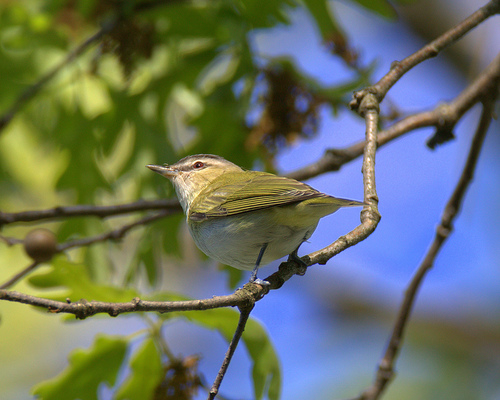
a fairly small bird with green wings and a white breast, beige head looking into the distance.
the bird is small and short. the superciliary is grey. the wings are yellow-green.
the small round bird is light brown with a grey crown and has a white belly.
a small bird with green and gray feathers and a gray beak.
this small forest green colored bird has a white superciliary and a grey eye patch with light green wings.
this particular bird has a white neck and head and black nape
this particular bird has a belly that is gray and yellowa bird with a small pointed bill, red eyes, a light yellow throat and belly, and darker yellow wings.
this bird has wings that are green and has a white bellya small bird with grey feathers on its head, yellow wings and abdomen, and a white belly.
Species: Red Eyed Vireo